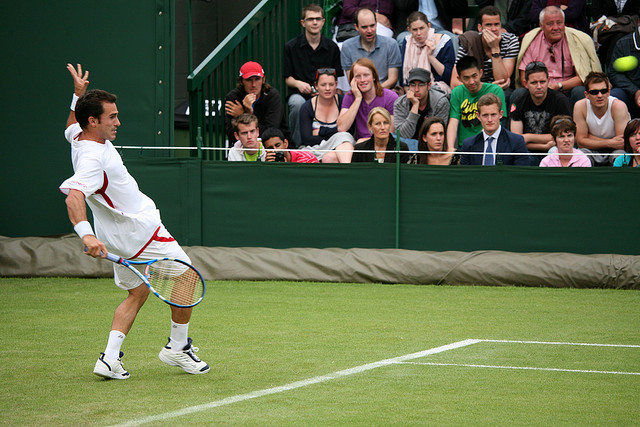
một nam vận động viên tennis đang ngã người để đánh bóng